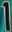
Number: 1